Sheikh Bureik

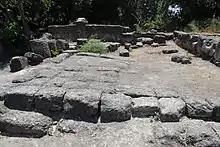
Basalt-stone pavement at Sheikh Bureik (Beit She'arim (Roman-era Jewish village) ruin) in Lower Galilee

After the destruction of the Second Temple in 70 CE, the Sanhedrin (Jewish legislature and supreme council) moved to Beit She'arim. The town is mentioned in rabbinical literature as an important center of Jewish learning during the 2nd century. Rabbi Judah the Prince (Yehudah HaNasi), head of the Sanhedrin and compiler of the Mishna, lived there and was buried there, as were many other Jews from all over the country and from the Jewish diaspora from nearby Phoenicia to far away Himyar in Yemen.